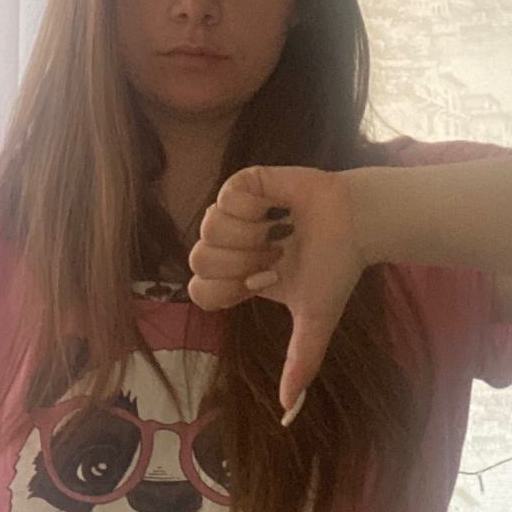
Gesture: dislike